Flint, Michigan

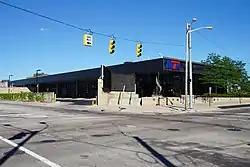
MTA Transit Center

Law enforcement in Flint is the responsibility of the Flint Police Department, the Genesee County Sheriff's Office, and the Michigan State Police. Flint has been consistently ranked as one of the most dangerous cities in the United States by multiple sources. From 2007 to 2009, violent crime in Flint was ranked in the top five among U.S. cities with a population of at least 50,000 people. From 2010 to 2012, Flint ranked as the city with the highest violent crime rate among cities with over 100,000 population. In 2015, "CQ Press" (using FBI statistics) ranked the crime index for Flint as seventh-highest in cities with population greater than 75,000. In 2018, the FBI reported Flint was ranked as America's sixth most violent city among those with population of 50,000 or more in 2017. Violent crimes were up 23% compared to 2016 according to the report.